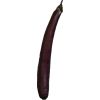
Label: eggplant_long